Photoinhibition

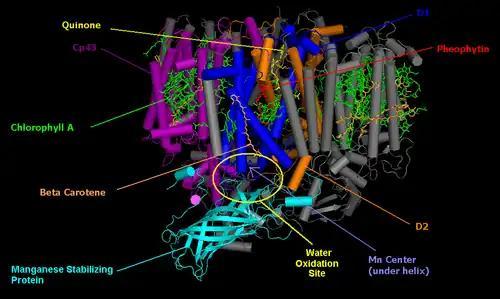
Cyanobacteria photosystem II, dimer, PDB 2AXT

Photoinhibition occurs in all organisms capable of oxygenic photosynthesis, from vascular plants to cyanobacteria. In both plants and cyanobacteria, blue light causes photoinhibition more efficiently than other wavelengths of visible light, and all wavelengths of ultraviolet light are more efficient than wavelengths of visible light. Photoinhibition is a series of reactions that inhibit different activities of PSII, but there is no consensus on what these steps are. The activity of the oxygen-evolving complex of PSII is often found to be lost before the rest of the reaction centre loses activity. However, inhibition of PSII membranes under anaerobic conditions leads primarily to inhibition of electron transfer on the acceptor side of PSII. Ultraviolet light causes inhibition of the oxygen-evolving complex before the rest of PSII becomes inhibited. Photosystem I (PSI) is less susceptible to light-induced damage than PSII, but slow inhibition of this photosystem has been observed. Photoinhibition of PSI occurs in chilling-sensitive plants and the reaction depends on electron flow from PSII to PSI.